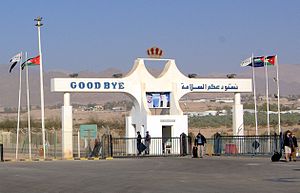
Grænseovergang
Grænseovergang mellem Jordan og Israel
Grænseovergange er steder, hvor man kan passere grænsen mellem to lande. Inden for Schengen-området er begrebet lidt udstrakt, idet man kan ikke skal krydse grænsen mellem to Schengen-lande ved en grænseovergang. Her mener man med grænseovergang som regel et sted, hvor biler kan passere, fx motorvejsgrænseovergang Ellund mellem Danmark og Tyskland, der ligger på E45 og blot er markeret med et skilt.